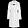
Label: Coat